Episode 1067

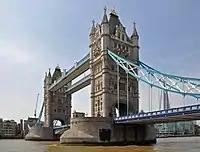
Some scenes for the episode were filmed near Tower Bridge.

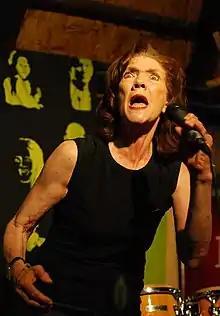
Actress Linda Marlowe ("pictured") guest starred in the episode.

The episode explores Connie and Ethan's friendship. Rainsford thought that the couple had formed "this special bond". Connie and Ethan sit together beside the landmark Tower Bridge and Connie reminisces about her medical training. A show insider liked the scene and described it as "lovely". Connie then kisses Ethan, which the insider explained made the situation "very awkward, very quickly!" When Ethan does not respond, Connie is "mortified" and rushes off. In her hotel room, Connie rejects Ethan and begins ignoring him. Connie becomes "desperate" and tries drowning herself in the bathtub, forcing Arianne to operate on her. When Connie's condition deteriorates, her friend, Charlie Fairhead (Derek Thompson), is called and rushes to London. Connie's operation is successful and the tumour is removed. Following the broadcast of the episode, Mealing confirmed that she is remaining with the drama after speculation arose about whether she would be leaving. Rainsford explained that it would not be "an easy ride" for Connie and Ethan afterwards and added, "All I can say is that there is a lot more in store for both of them."